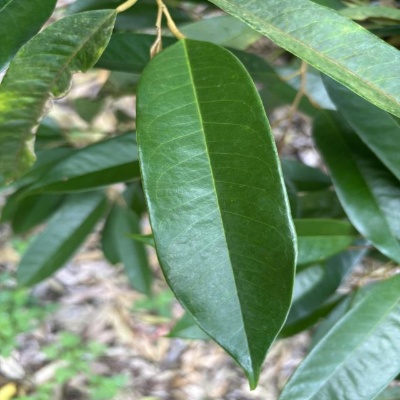
Label: Leaf_Healthy